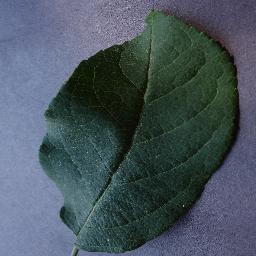
Label: Apple___healthy